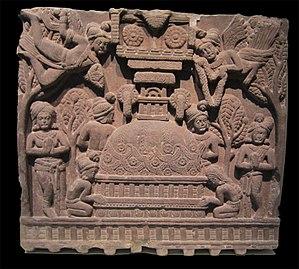
Bharhut ou Bharhat est un village du District de Satna dans l'état de Madhya Pradesh. Il doit sa célébrité à un stūpa bouddhiste remontant aux alentours de l'an 200 av. J.-Chr. Ce sanctuaire, mis au jour au XIXᵉ siècle, contenait des vedika portant presque intacts des bas-reliefs sculptés dans le grès rouge. Ils sont aujourd'hui conservés au Musée indien de Calcutta.